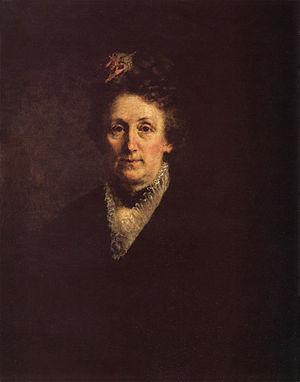
Wilhelm Jan Nepomucen Leopolski est un peintre polonais et autrichien, réaliste dans des scènes historiques et des portraits.